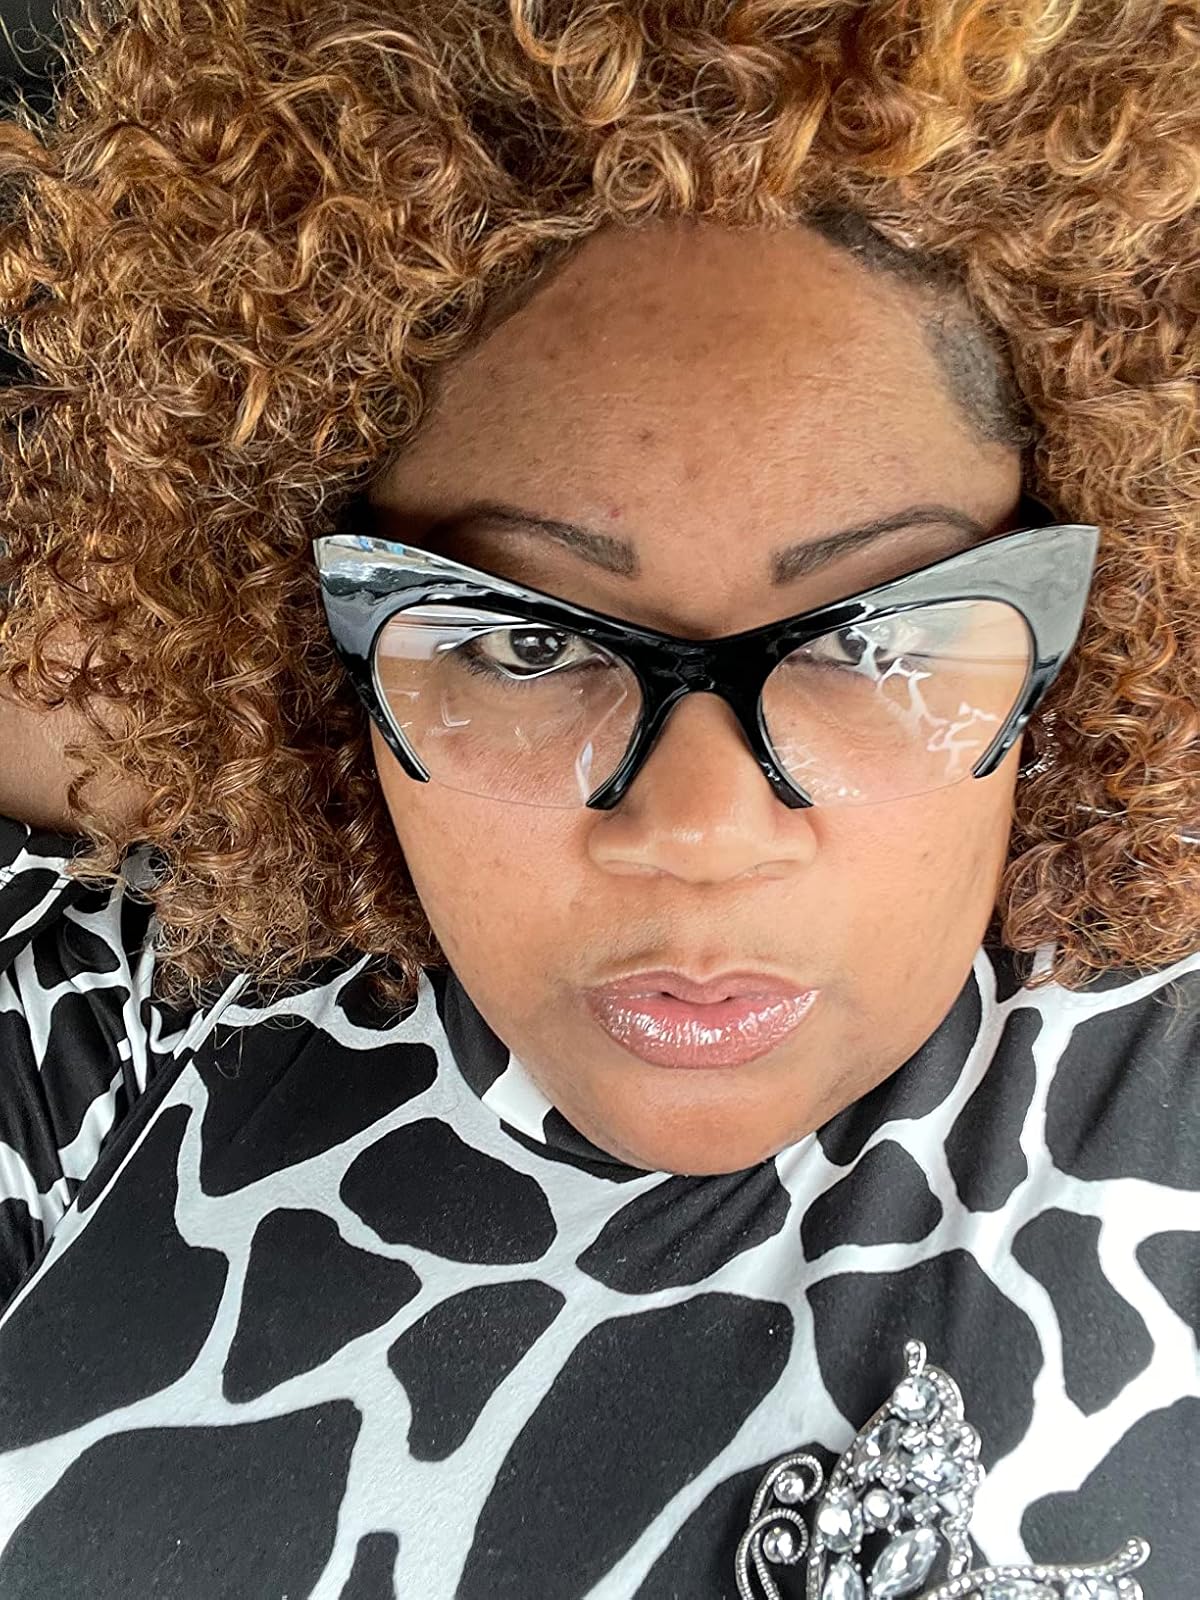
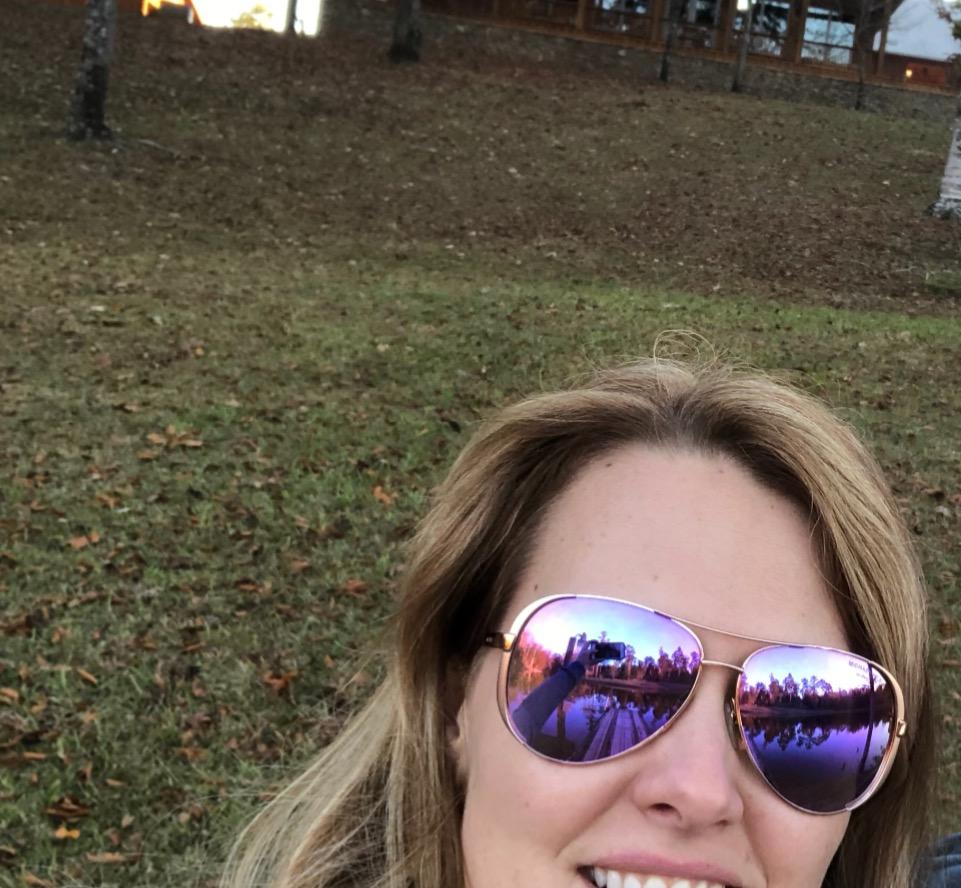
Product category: accessories_sunglasses
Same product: no